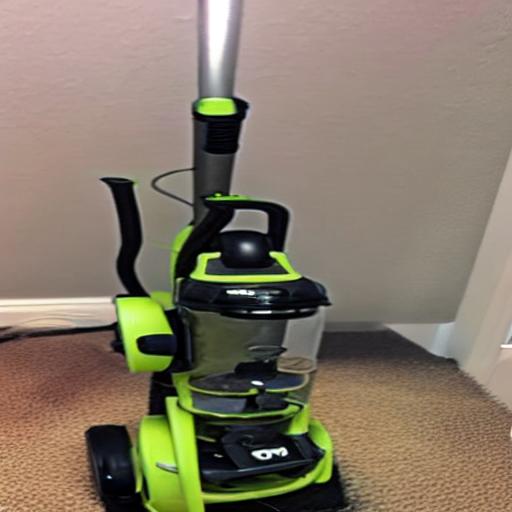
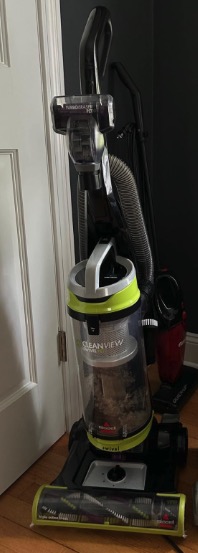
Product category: items_vacuum
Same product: no